Alfred Hirt House

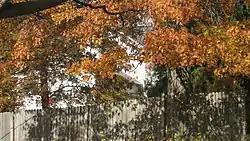
Alfred Hirt House, October 2011

Alfred Hirt House is a historic home located in Greencastle Township, Putnam County, Indiana. It was built in 1880, and is a two-story, brick dwelling with Second Empire and Italianate style design elements. It consists of a main block with flanking gabled extensions and a one-story wing. The house features a corner tower with a mansard roof and one-bay decorative front porch. Also on the property is a contributing carriage house.